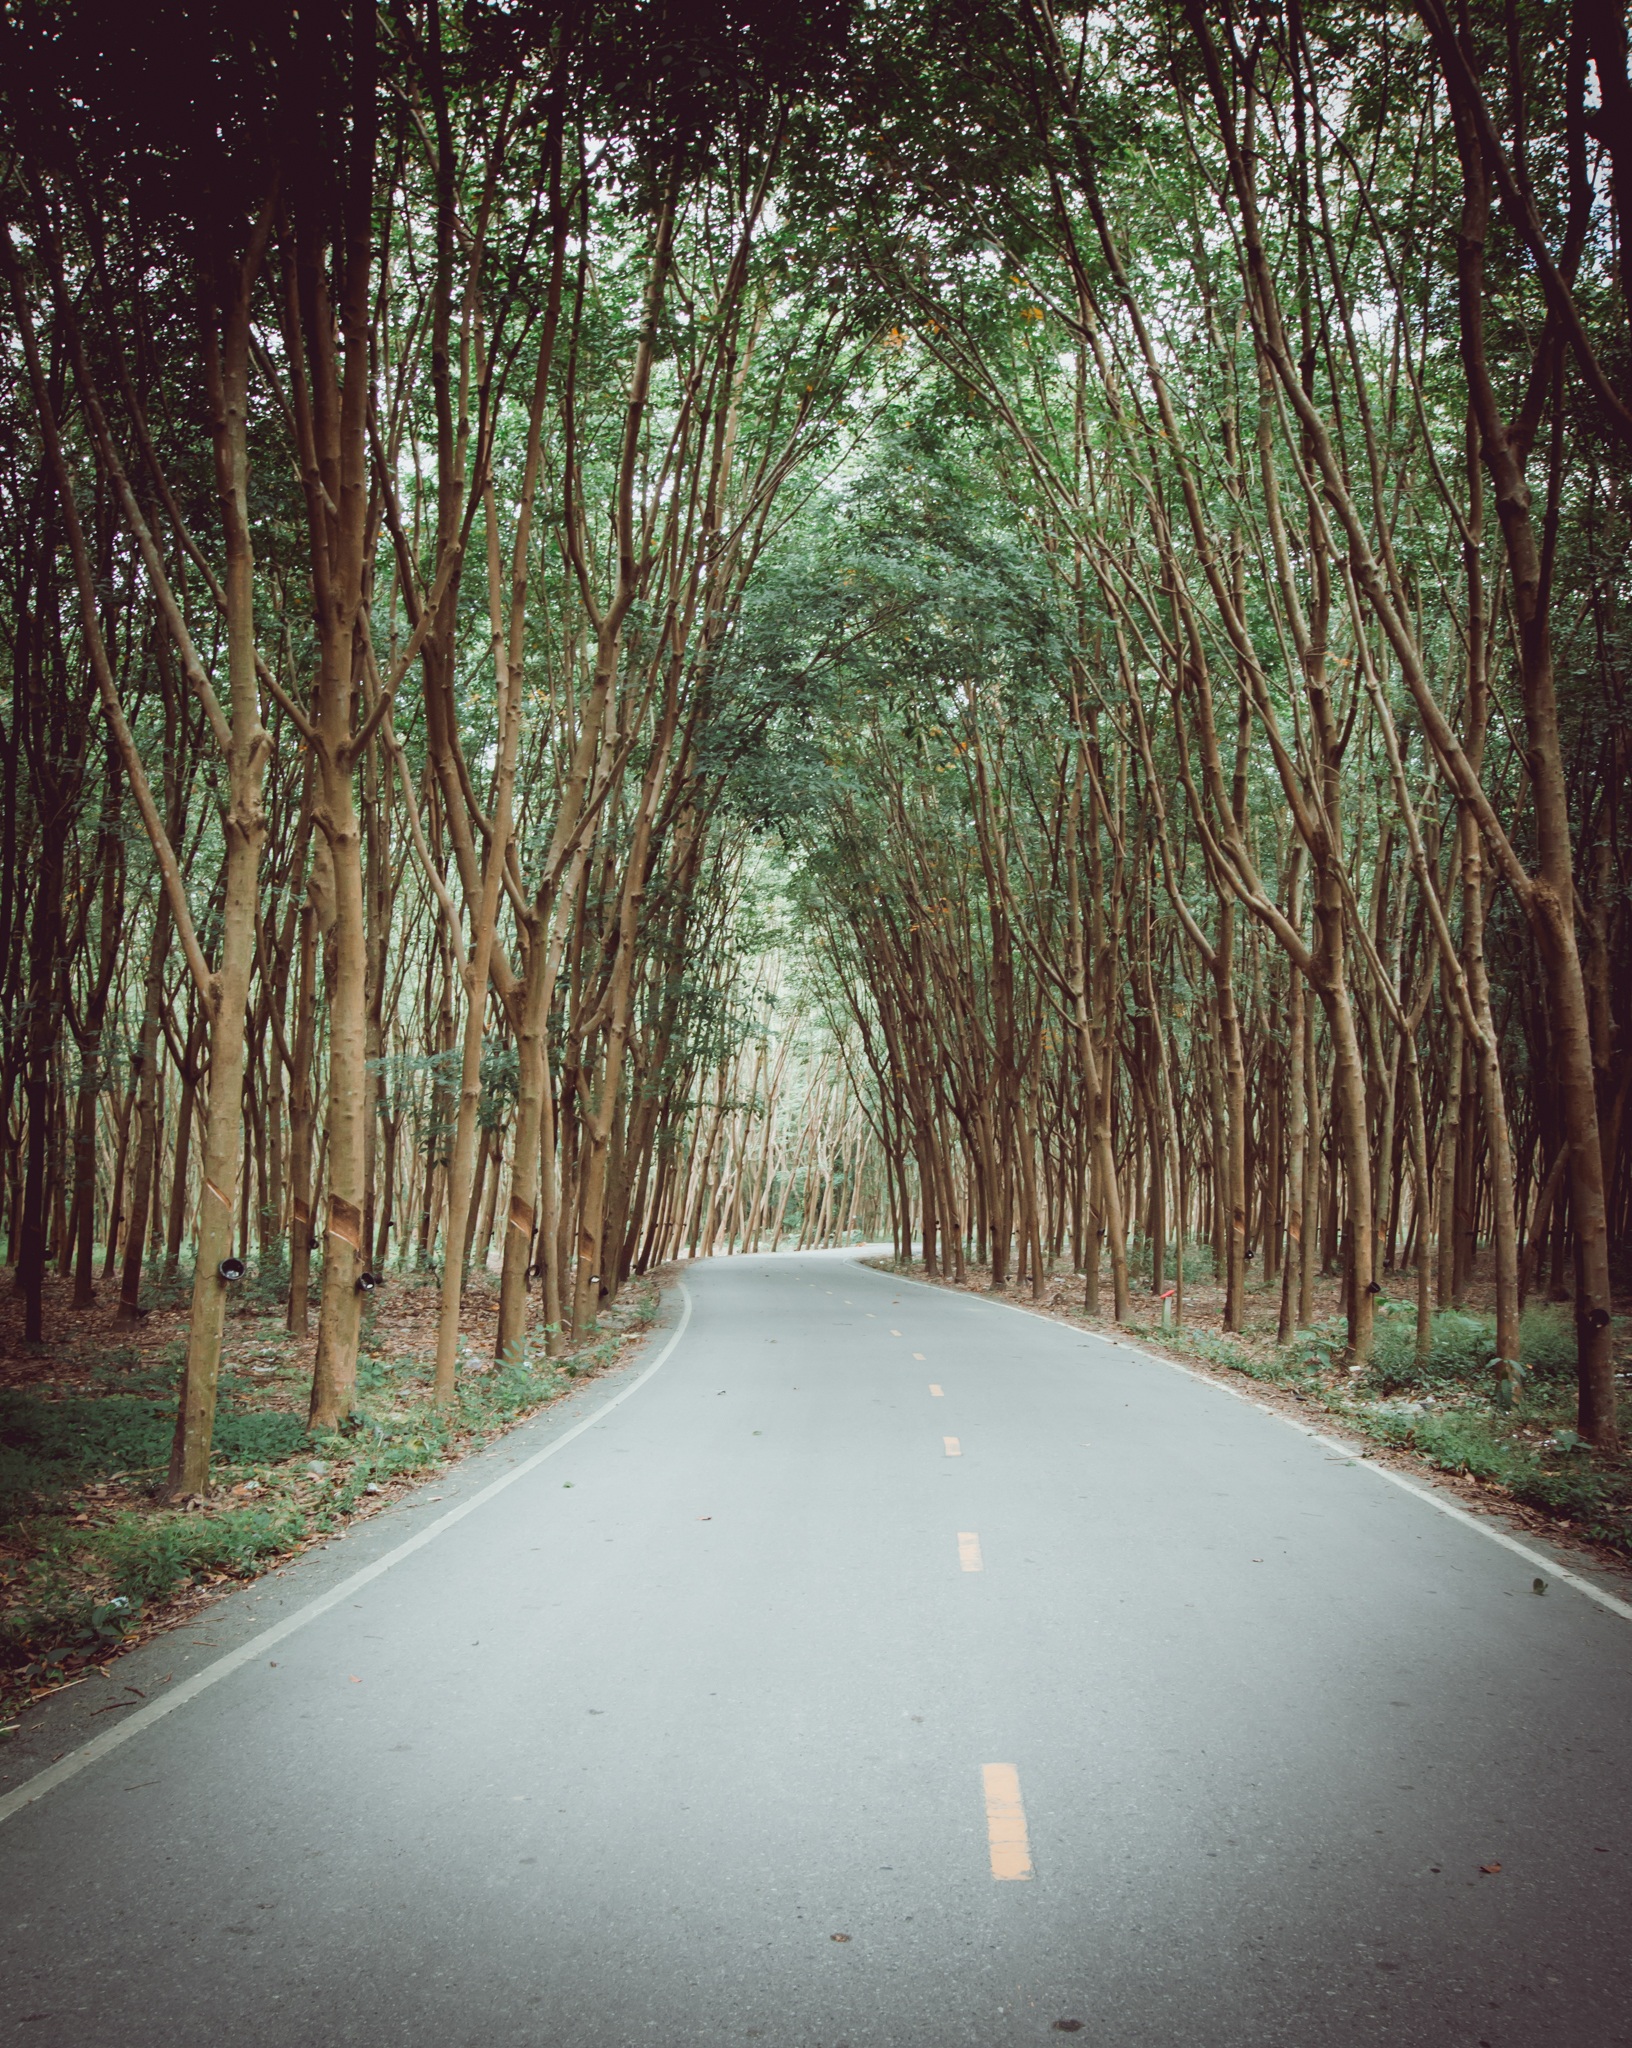
landscape, tree, nature, forest, path, grass, branch, light, plant, sky, road, street, sunlight, morning, leaf, highway, shade, asphalt, walkway, bush, green, jungle, shadow, professional, lane, twigs, vegetation, infrastructure, bright, grove, woodland, autumn leaves, treetops, pa, gardener, road surface, thoroughfare, lanolin, rubber tree, woody plant, rubber tapping, the wild rubber, career preparation, the rubber cup